List of Better Off Ted characters

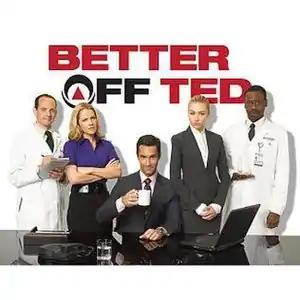
"Better Off Ted"'s main cast. From left to right: Phil, Linda, Ted, Veronica and Lem.

Theodore Margaret "Ted" Crisp (Jay Harrington) is the successful and yet conscientious head of research and development at Veridian Dynamics. He has been a single father to his daughter Rose, after a hostile break-up with his wife Stacy (who left to "save the world"). He frequently mentions his strained relationship with his father, who has always been disappointed in Ted for pursuing academic interests rather than following in his footsteps to become a plumber. Ted has a somewhat liaison-like position between the workers and the management of Veridian smoothing out the demands and expectations made on the other. Despite her aloofness, he is very close to Veronica and often acts as her confidant and conscience, and the two once had a brief sexual affair that on at least one later occasion they attempt to rekindle; this later complicates Ted's feelings for Linda as he instigates a "one office affair" rule that prevents him from pursuing a relationship with Linda until the very end of the series.